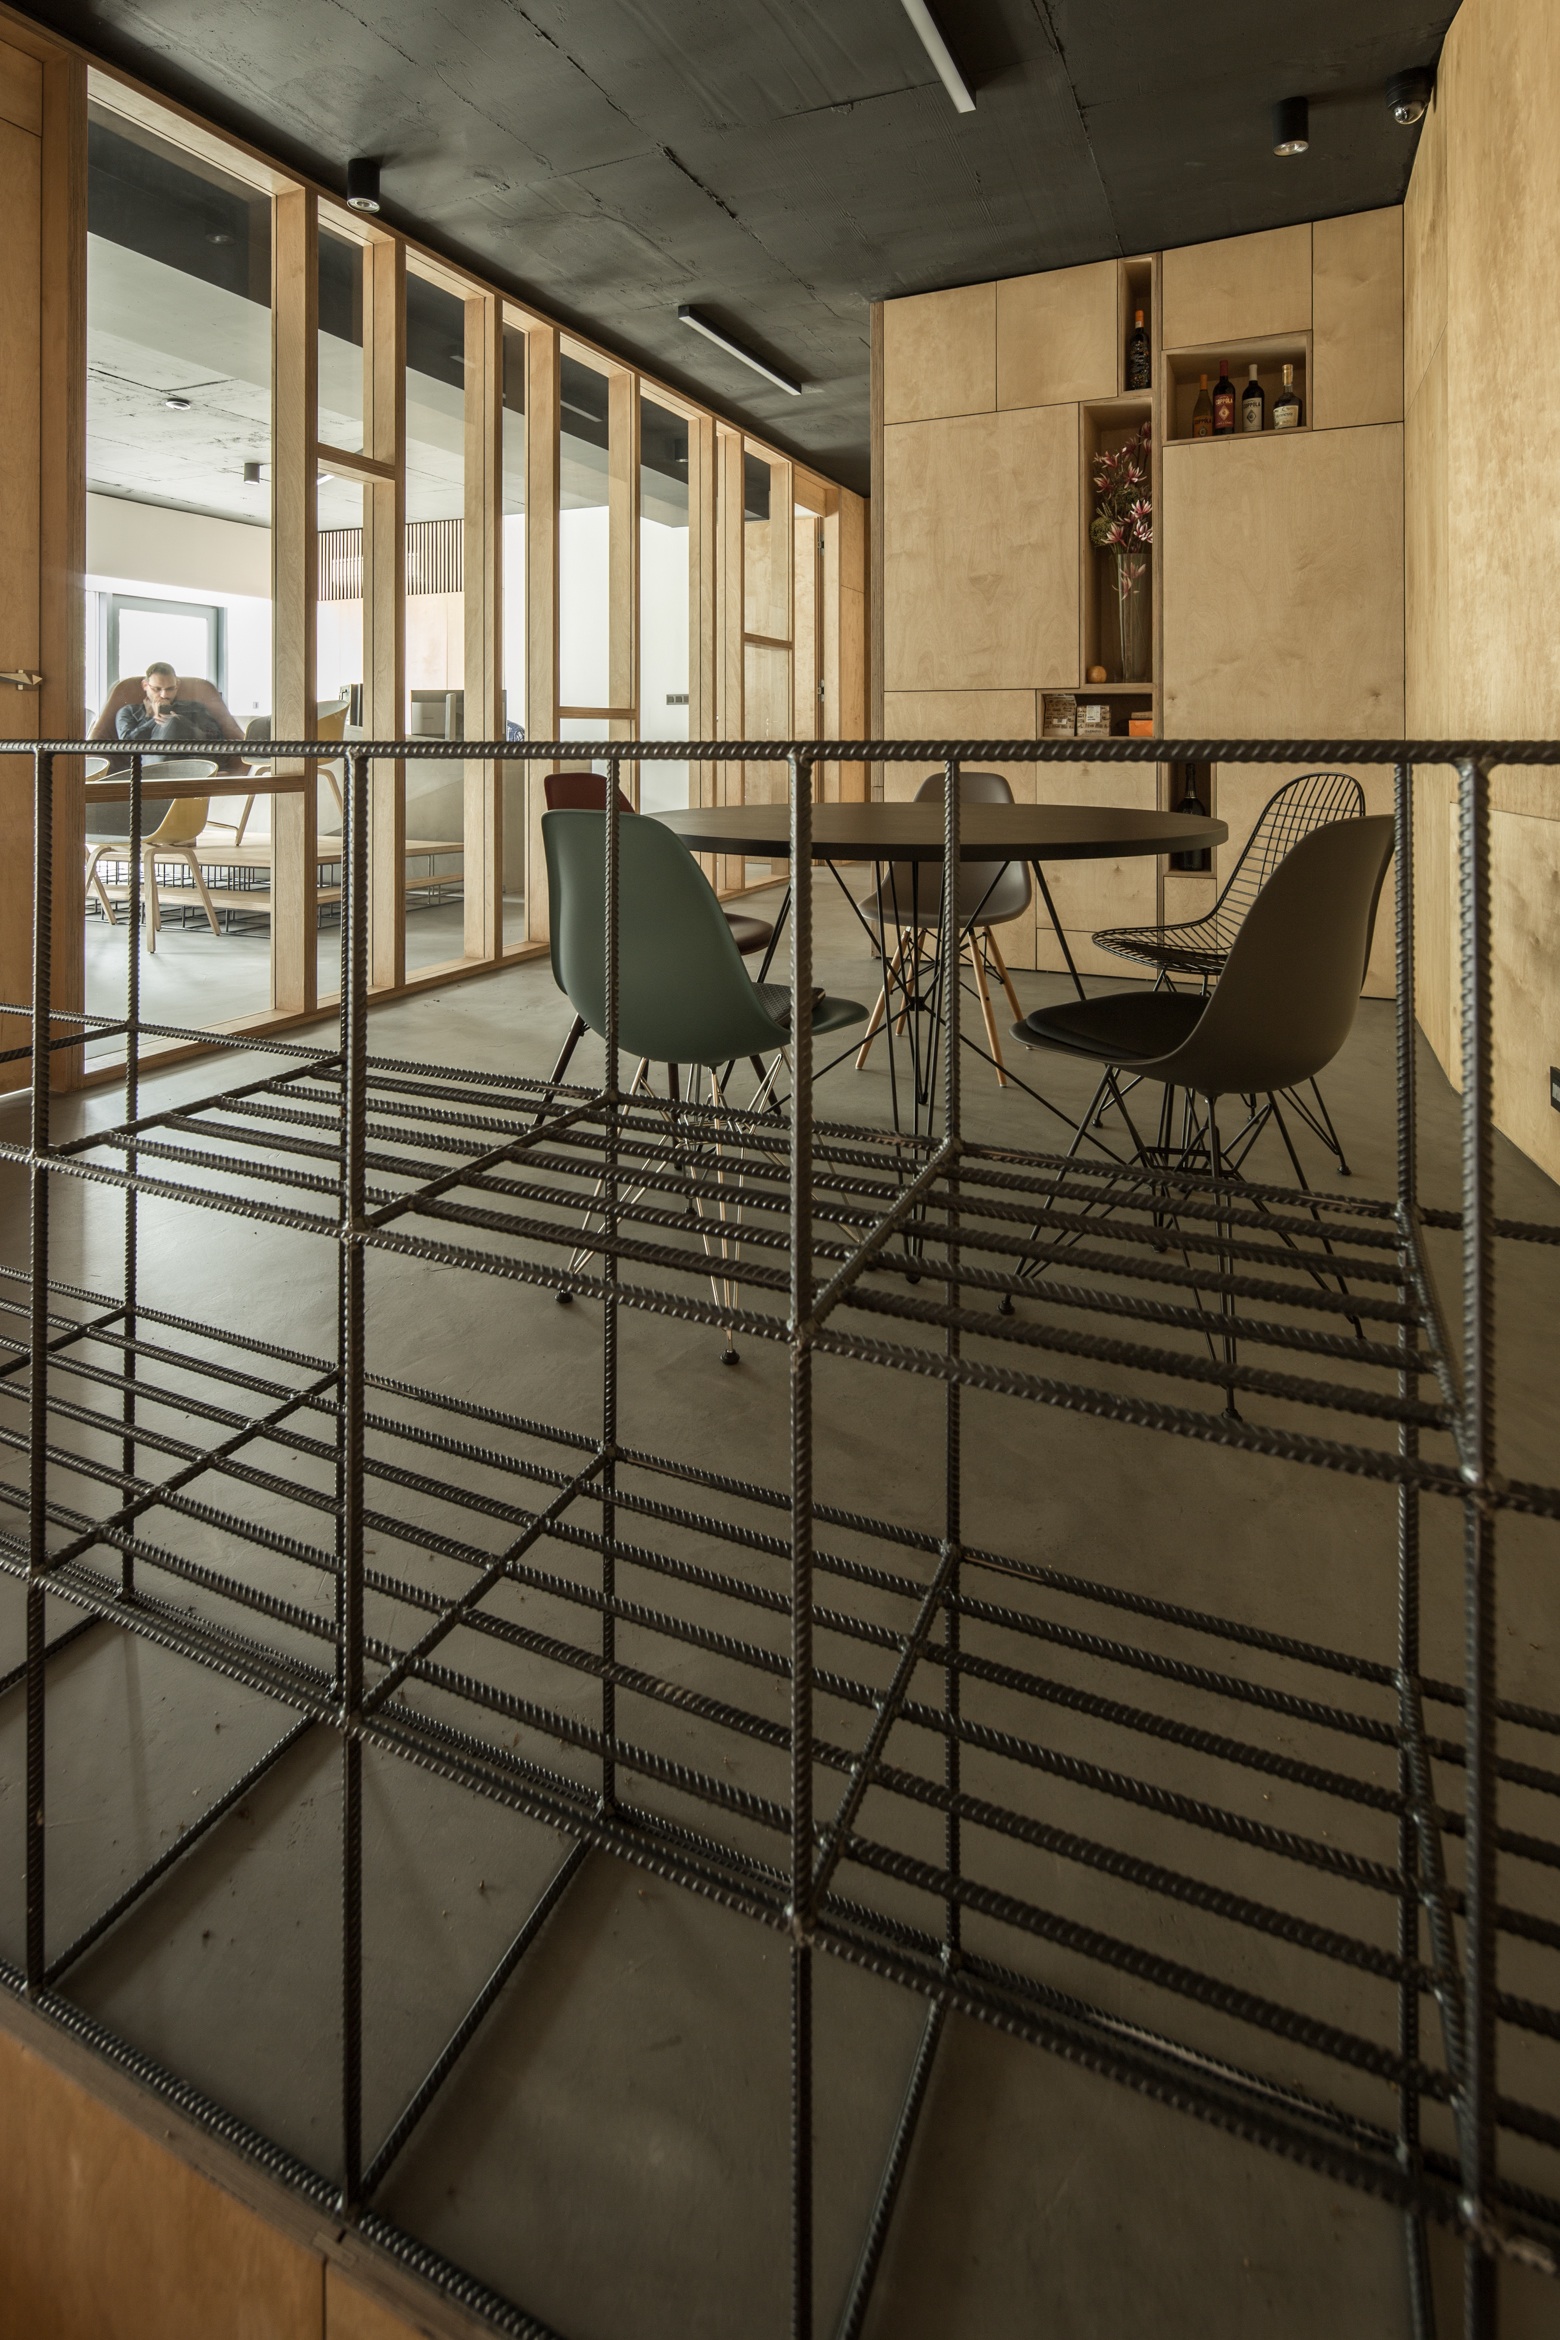
architecture, glass, building, ceiling, museum, furniture, lighting, interior design, design, tourist attraction, window covering